Transport in Botswana

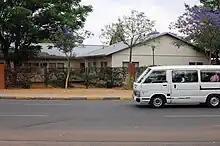
Combi (Minibus taxi)

Minibus taxis, also known as C"ombi", are the predominant form of transport for people in urban areas of Botswana. Most of them are found within cities, towns, major villages, and even the least populated areas.